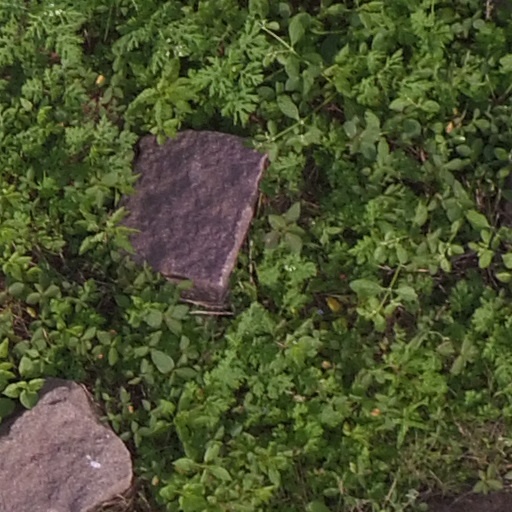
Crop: maize; corn